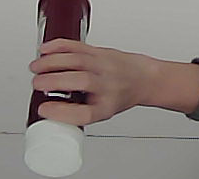
Product: heinz_ketchup